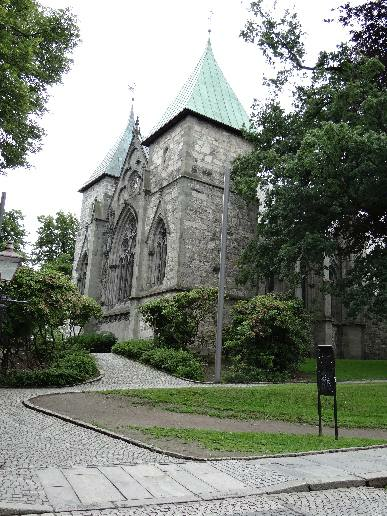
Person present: No